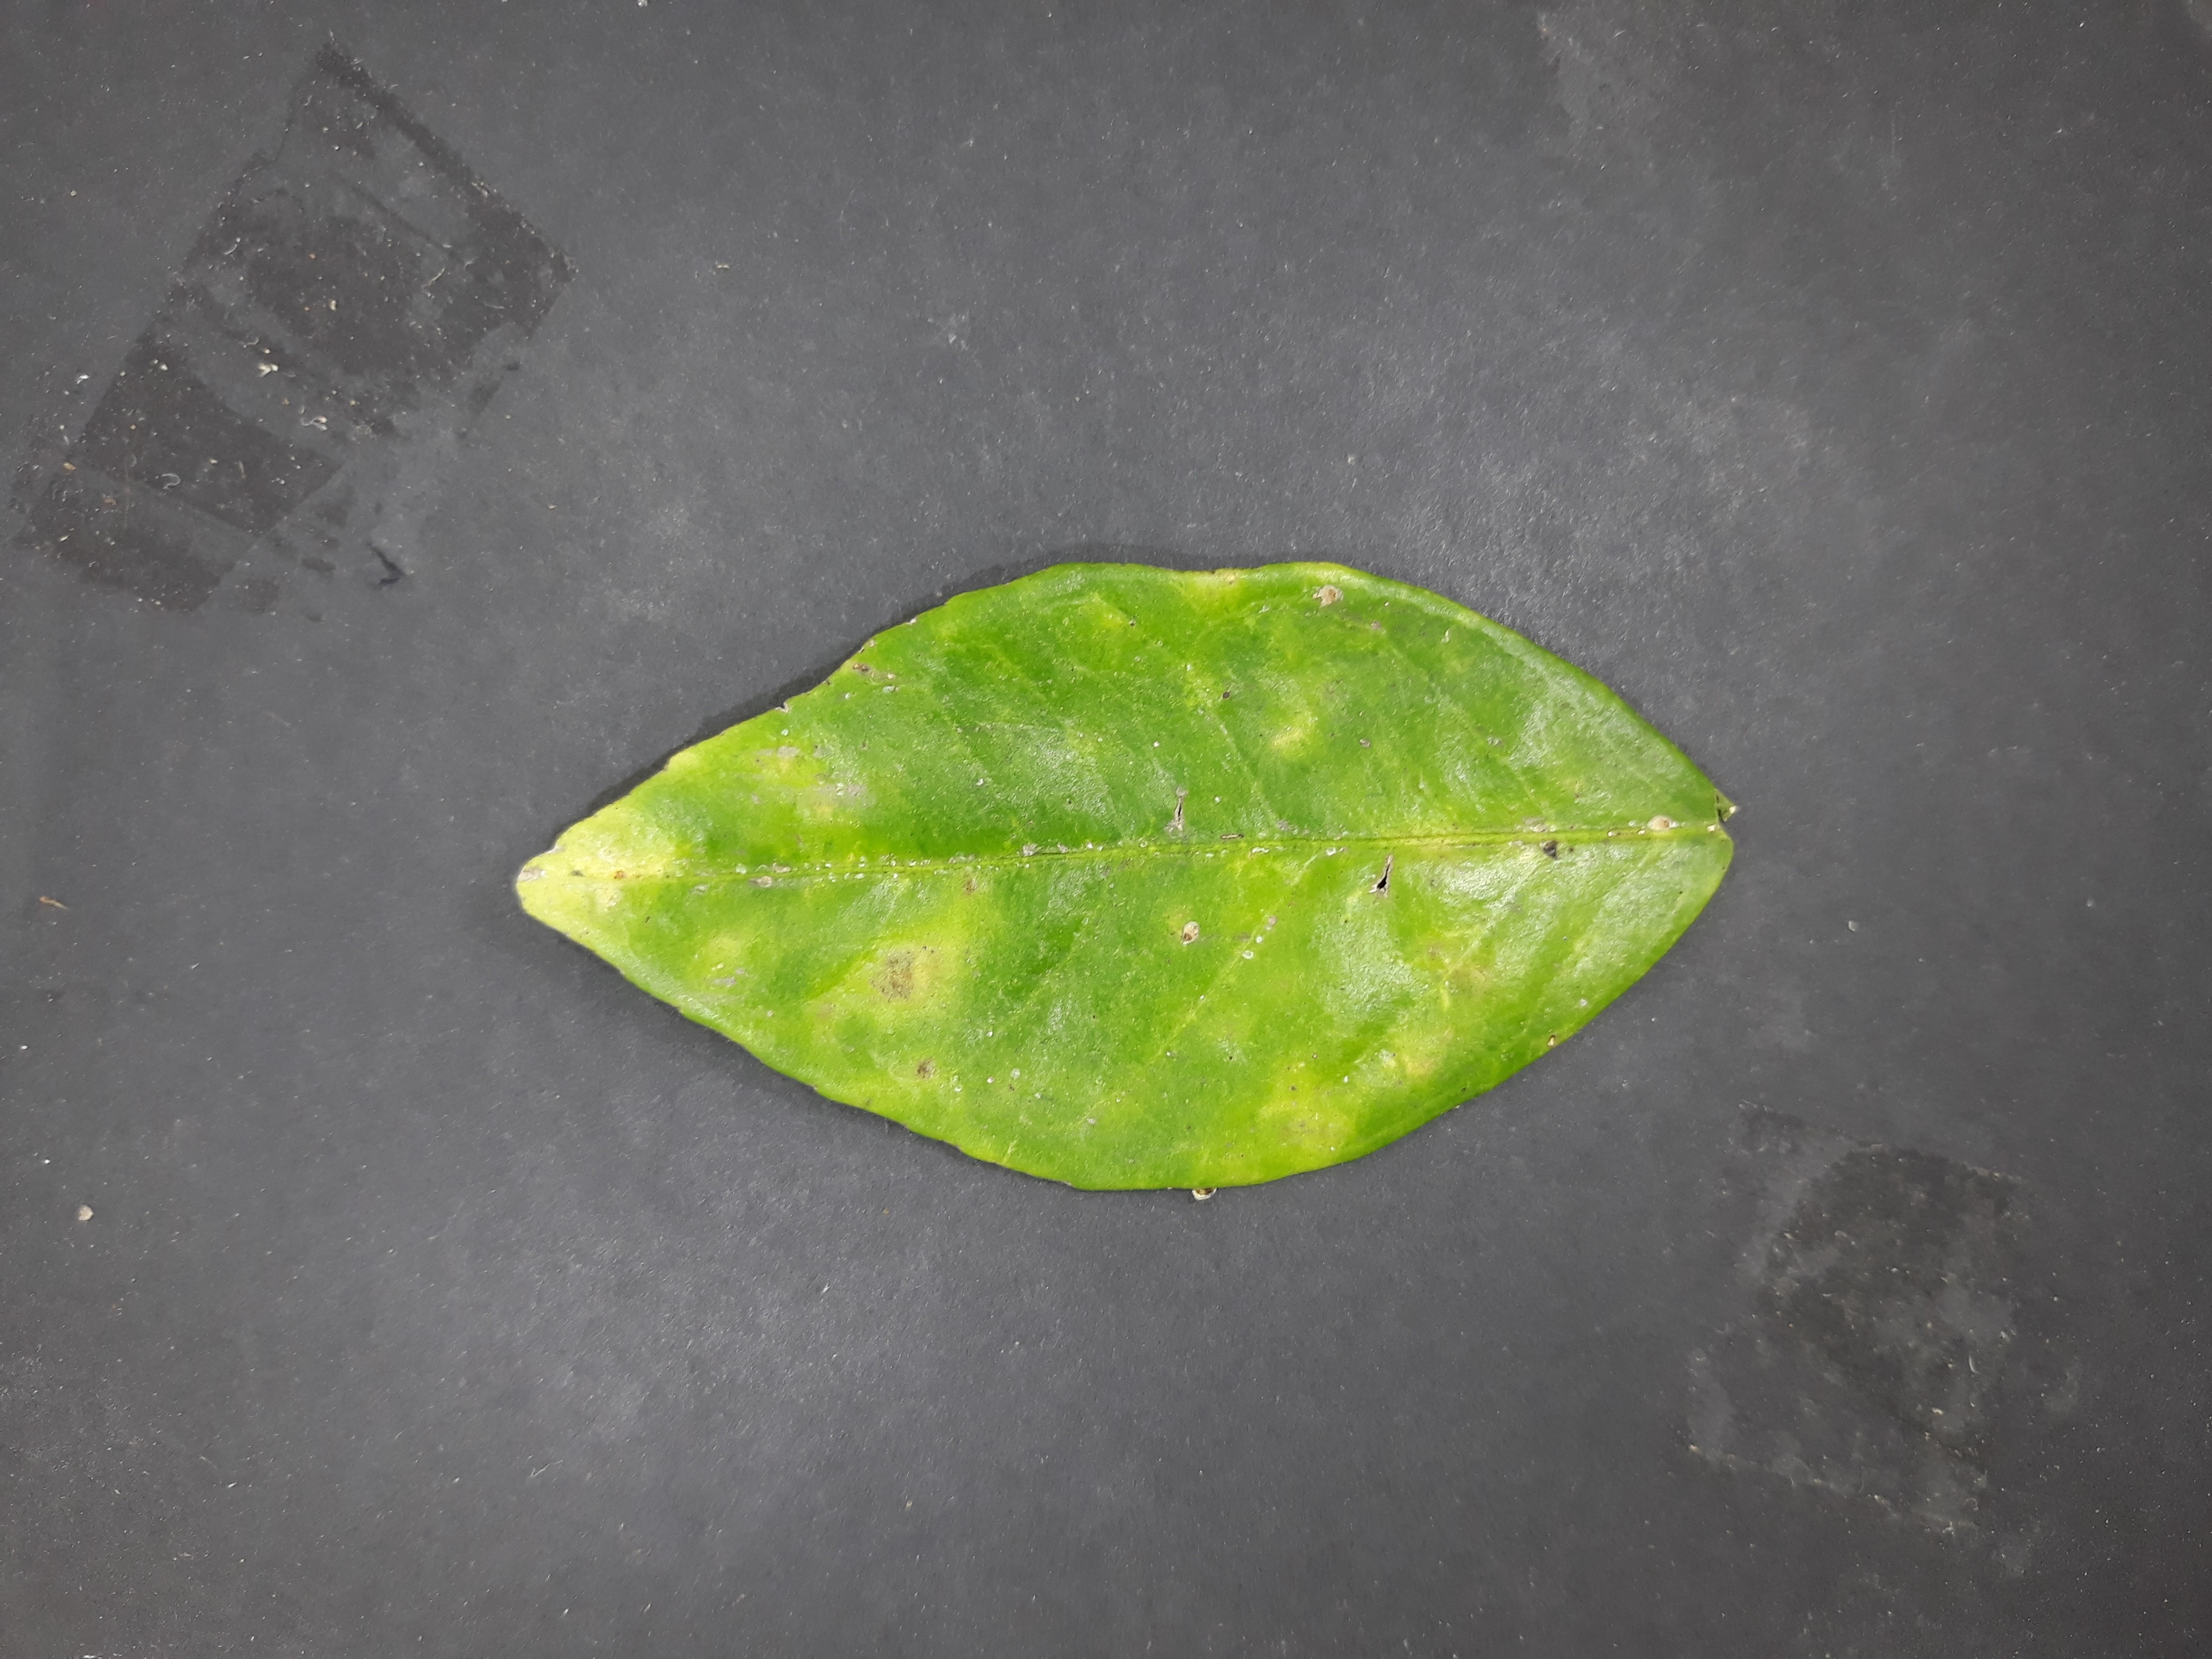
Label: Red_scale_sequelae